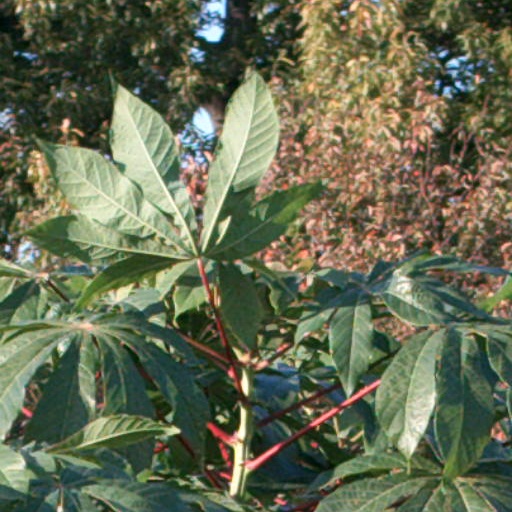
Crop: cassava